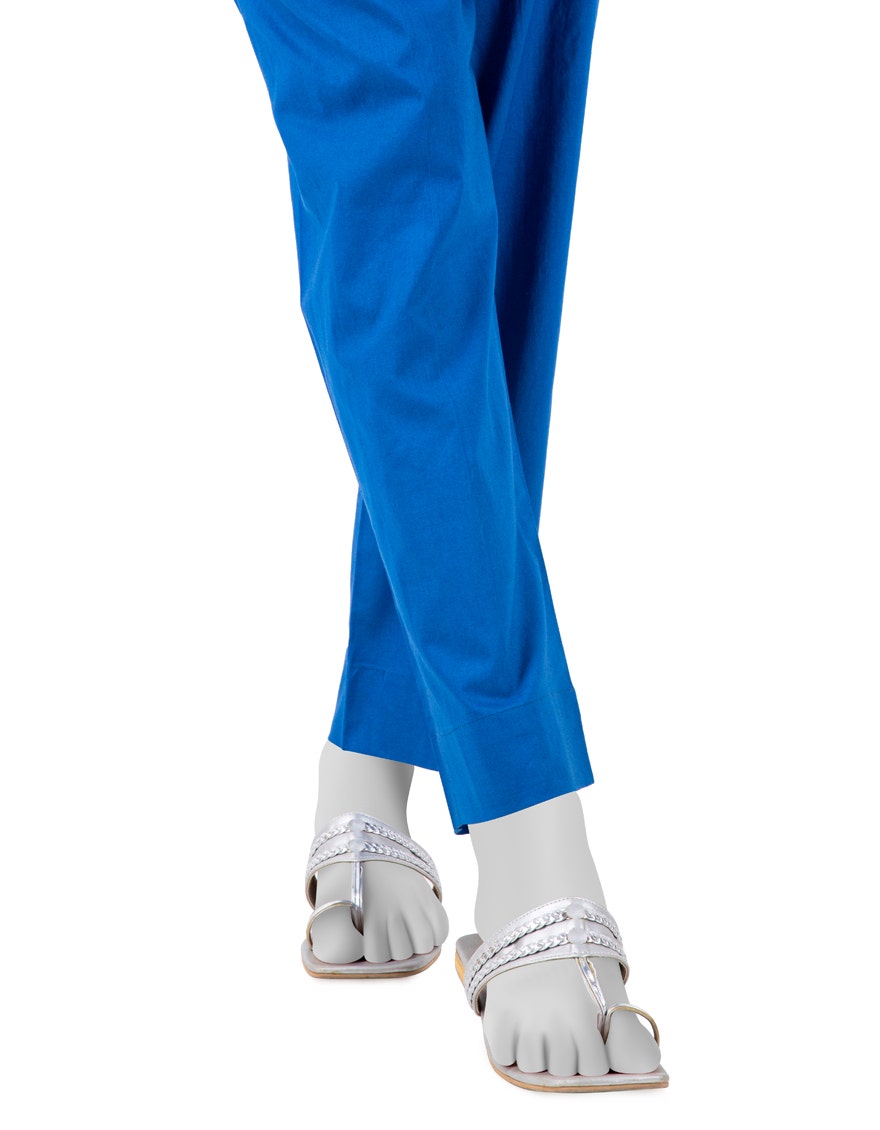
blue cotton pajamas pants